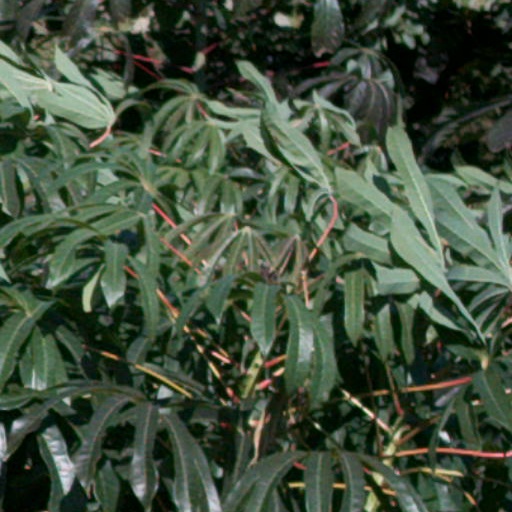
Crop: cassava